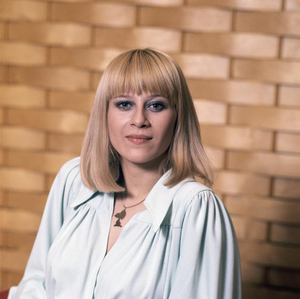
Catherine Ferry, née le 1ᵉʳ juillet 1953 à Ivry-sur-Seine, est une chanteuse française.